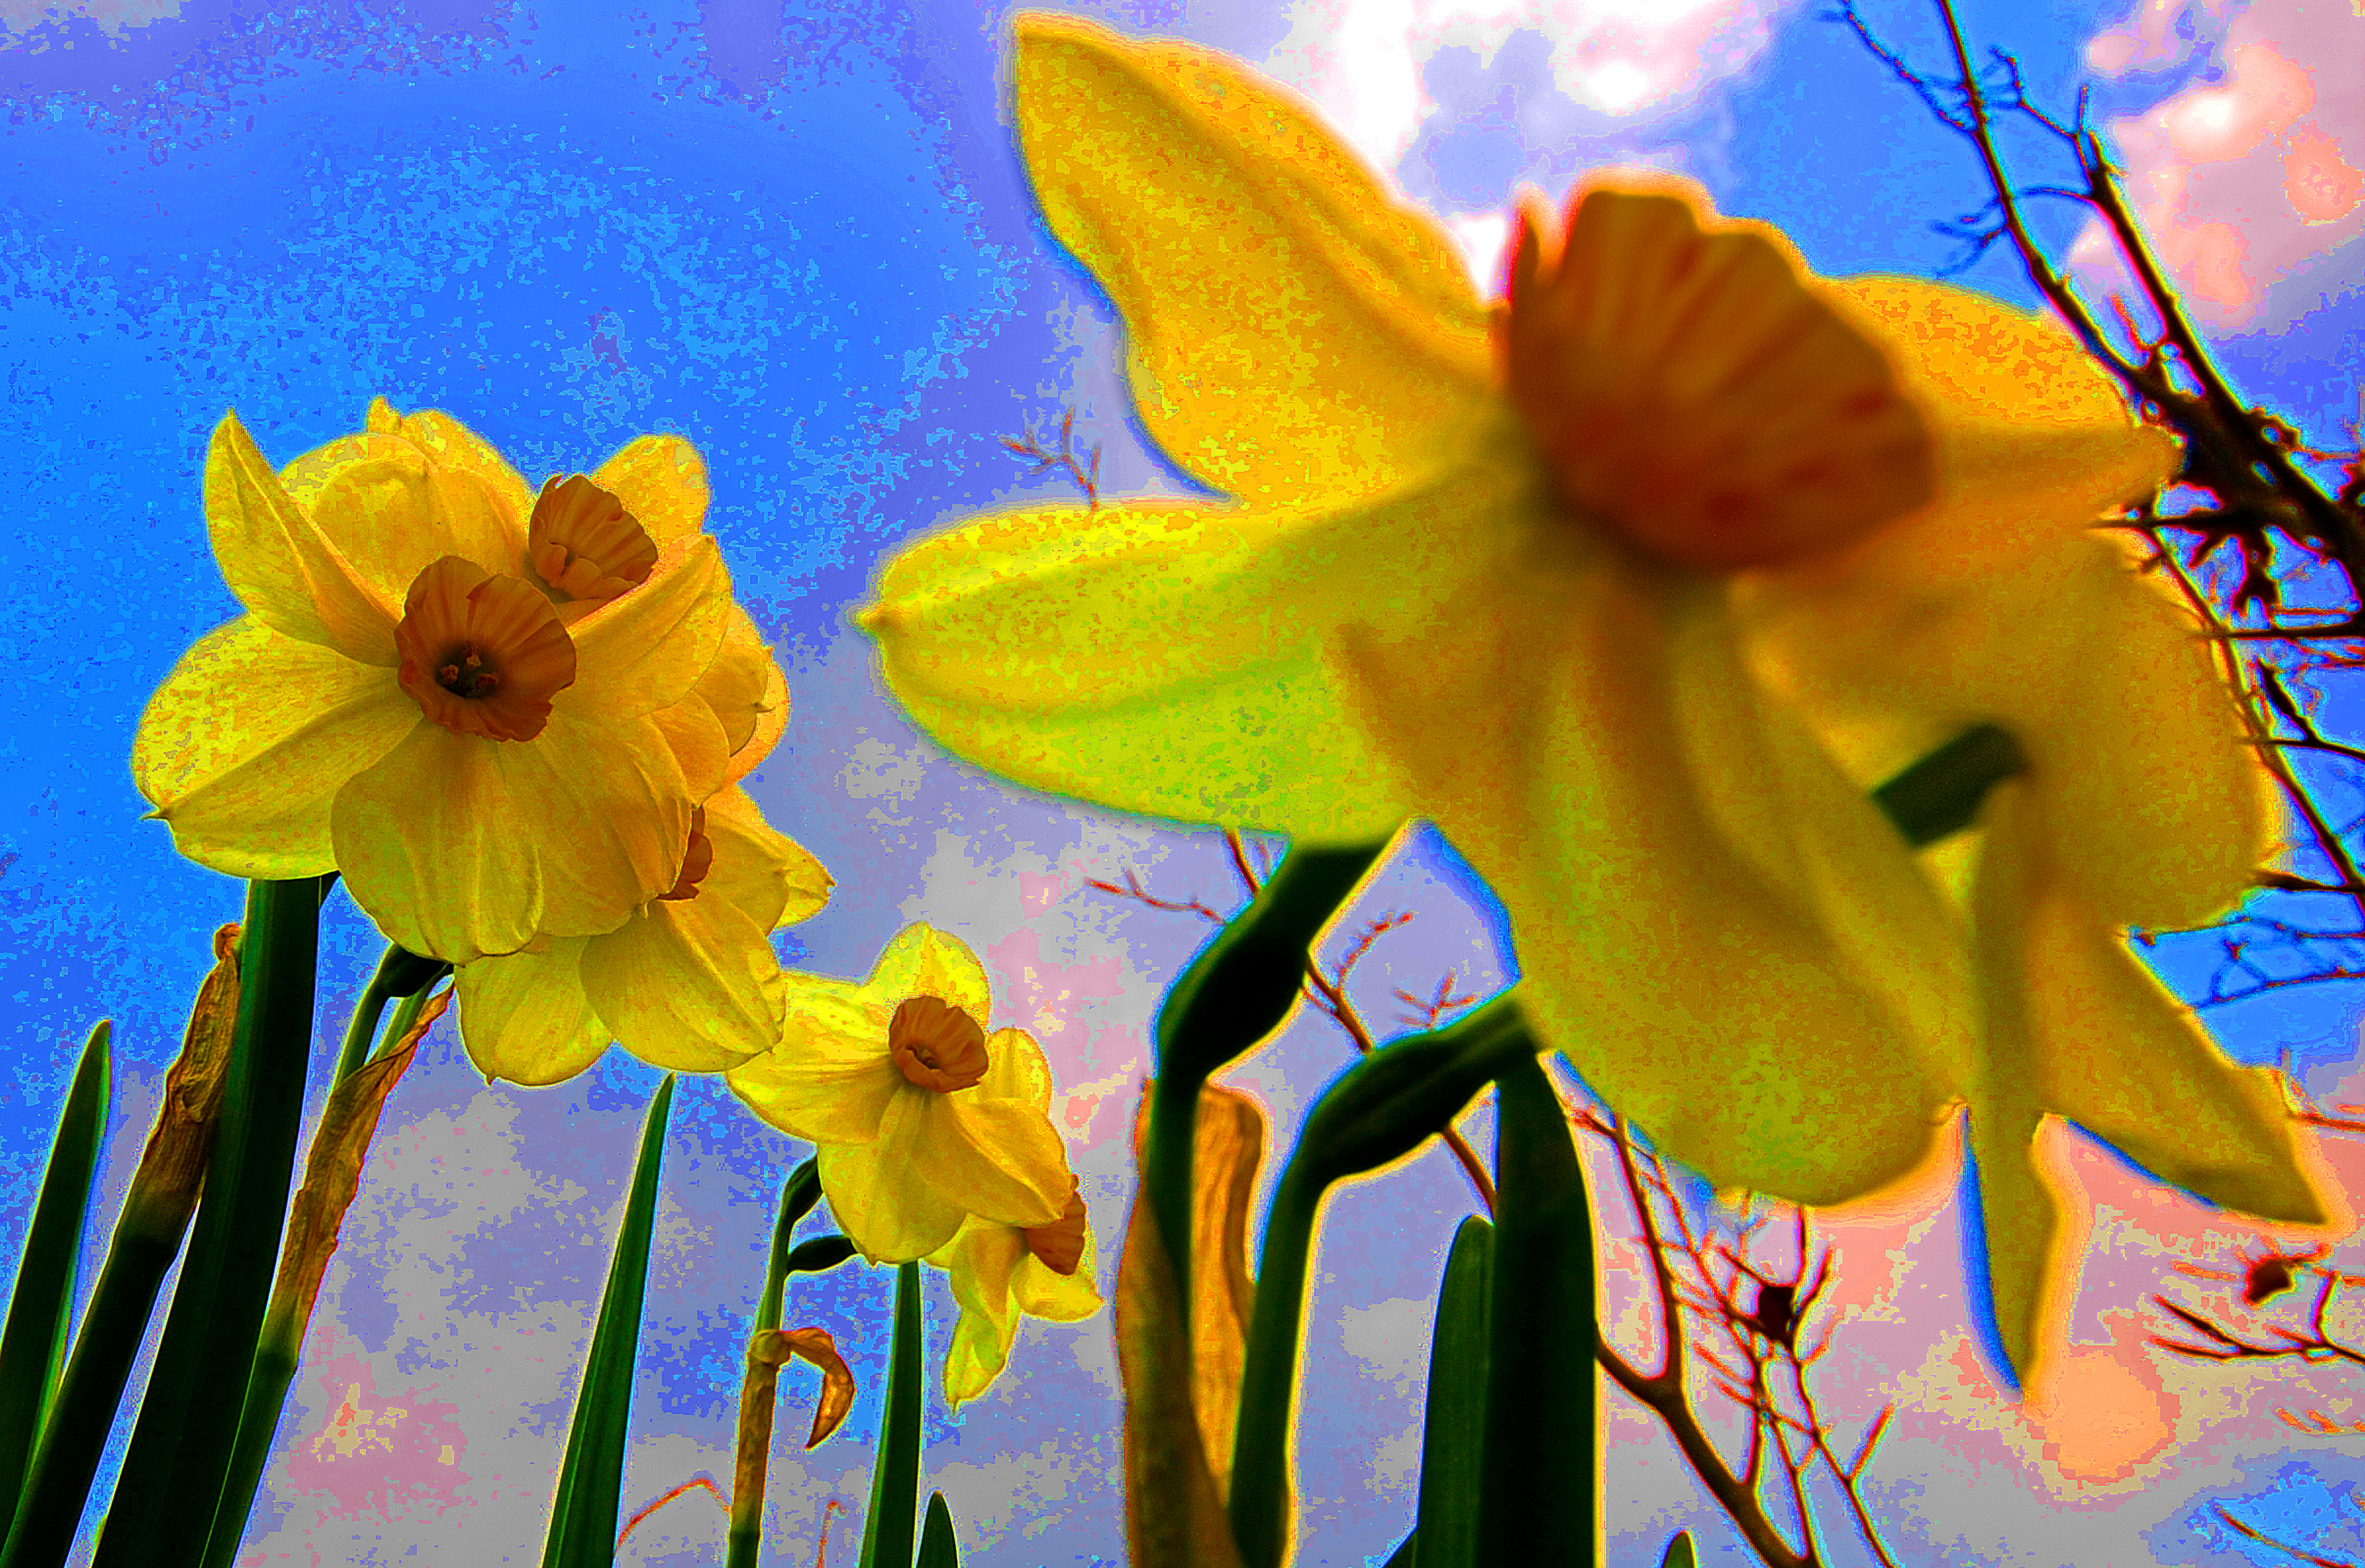
flower, plant, sky, cloud, petal, natural landscape, paint, terrestrial plant, grass, landscape, flowering plant, Pedicel, narcissus, art, People in nature, pollen, twig, wildflower, herbaceous plant, plant stem, blossom, automotive wheel system, perennial plant, field, sunflower, lily family, macro photography, watercolor paint, still life photography, annual plant, tree, visual arts, coquelicot, amaryllis family, illustration, painting